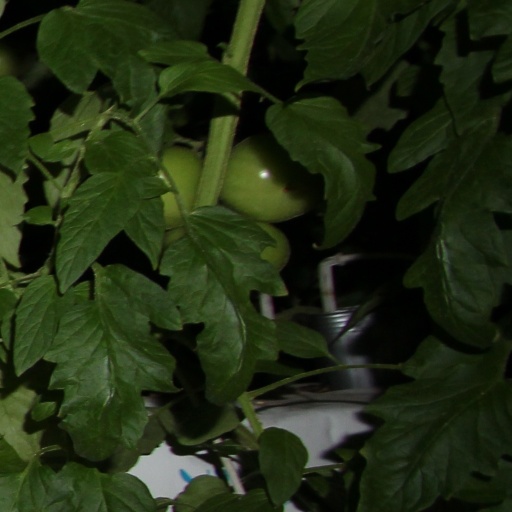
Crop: tomato